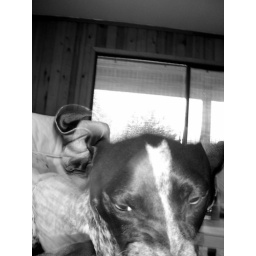
whirlee (wild pig in the house game)